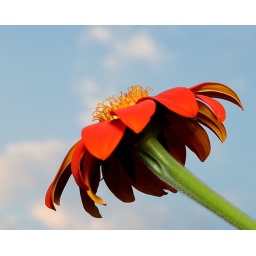
DEC orange flower underside against blue sky clouds